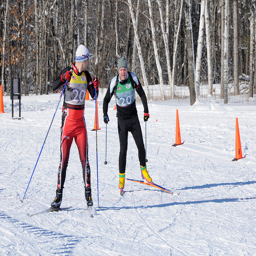
A couple of people skiing across snow covered ground.
Two skiers in ski outfits converse on the snow, a wall of trees behind them.
A couple of men racing each other in cross country skiing on a slope.
Two cross country skiers go by several caution cones.
Two men on skis in the snow, with orange cones behind them.